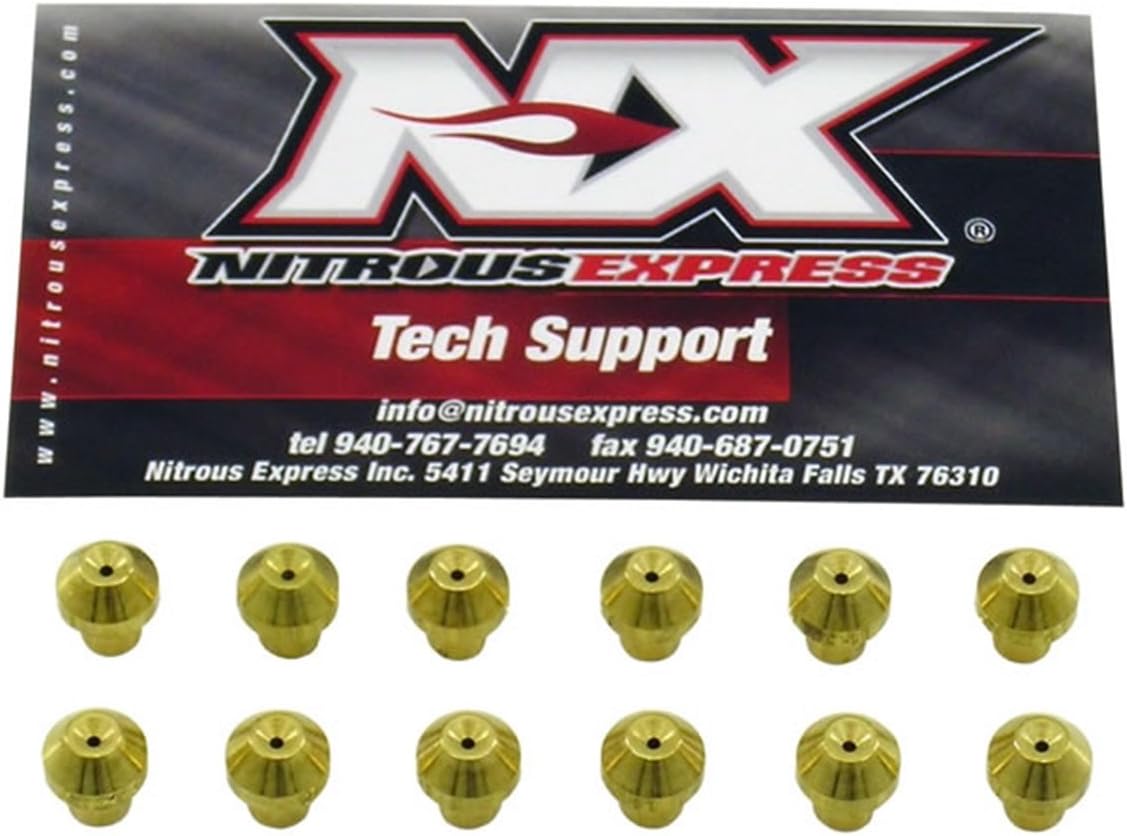
Nitrous Express 30040JP 50-300 HP Gasoline Conventional Stage 6 Plate System Jet Pack
Category: Automotive
Nitrous Express Gasoline Conventional Stage 6 Plate System 50-300 horse power Jet Pack are manufactured on CNC equipment, and are guaranteed to be within .0005 of specified jet size. In recent testing, using the same jet size, NX jets out flowed the competition by 35 percent! Thats right 35 percent more flow through the same orifice. The NX jet was designed to be more than just a hole in a piece of brass; its contoured inlet and multi-stepped outlet allow turbulence free flow with no restrictions.
Features: Manufactured on CNC equipment | Guaranteed to be within .0005 of specified jet size | Out flows the competition by 35 percent | Contoured inlet and multi-stepped outlet allow turbulence free flow with no restrictions